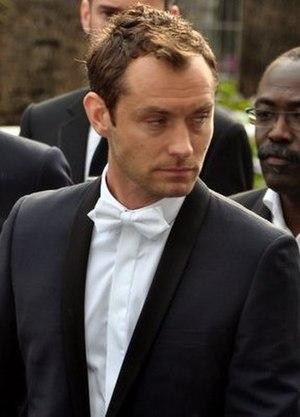
Jude Law au festival de Cannes
Jude Law [ˈd͡ʒuːd lɔː] est un acteur, réalisateur et producteur de cinéma britannique, né le 29 décembre 1972 à Lewisham.